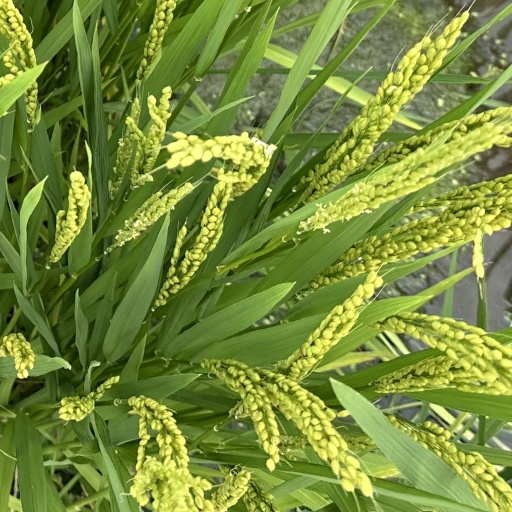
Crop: rice